Public housing estates in Chai Wan and Siu Sai Wan

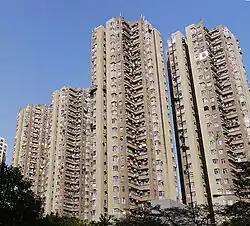
Walton Estate

Tsui Wan Estate is a mixed public/TPS estate in Chai Wan, located near Chai Wan Park, Yue Wan Estate and Tsui Lok Estate. Built on the reclaimed land in Chai Wan, the estate consists of 4 residential blocks built in 1988. In 1999, some of the flats were sold to tenants through Tenants Purchase Scheme Phase 2.